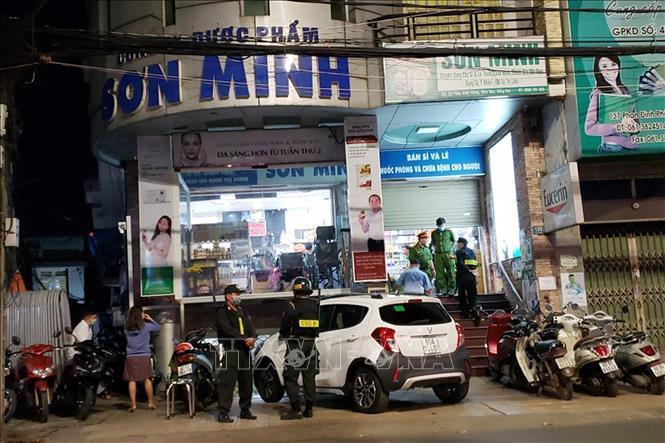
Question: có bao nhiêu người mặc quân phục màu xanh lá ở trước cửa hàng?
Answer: hai